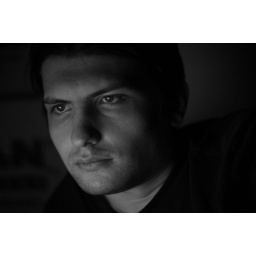
lit almost entirely by the screen from my laptop